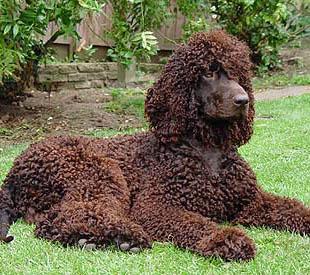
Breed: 219-n000066-Irish_water_spaniel